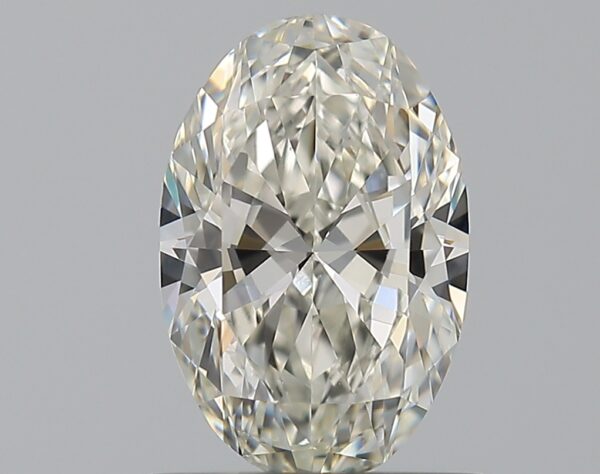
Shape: oval
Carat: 0.9
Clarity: VS1
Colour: I
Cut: EX
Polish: EX
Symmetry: VG
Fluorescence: ST
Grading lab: GIA
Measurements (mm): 7.93 x 5.22 x 3.14